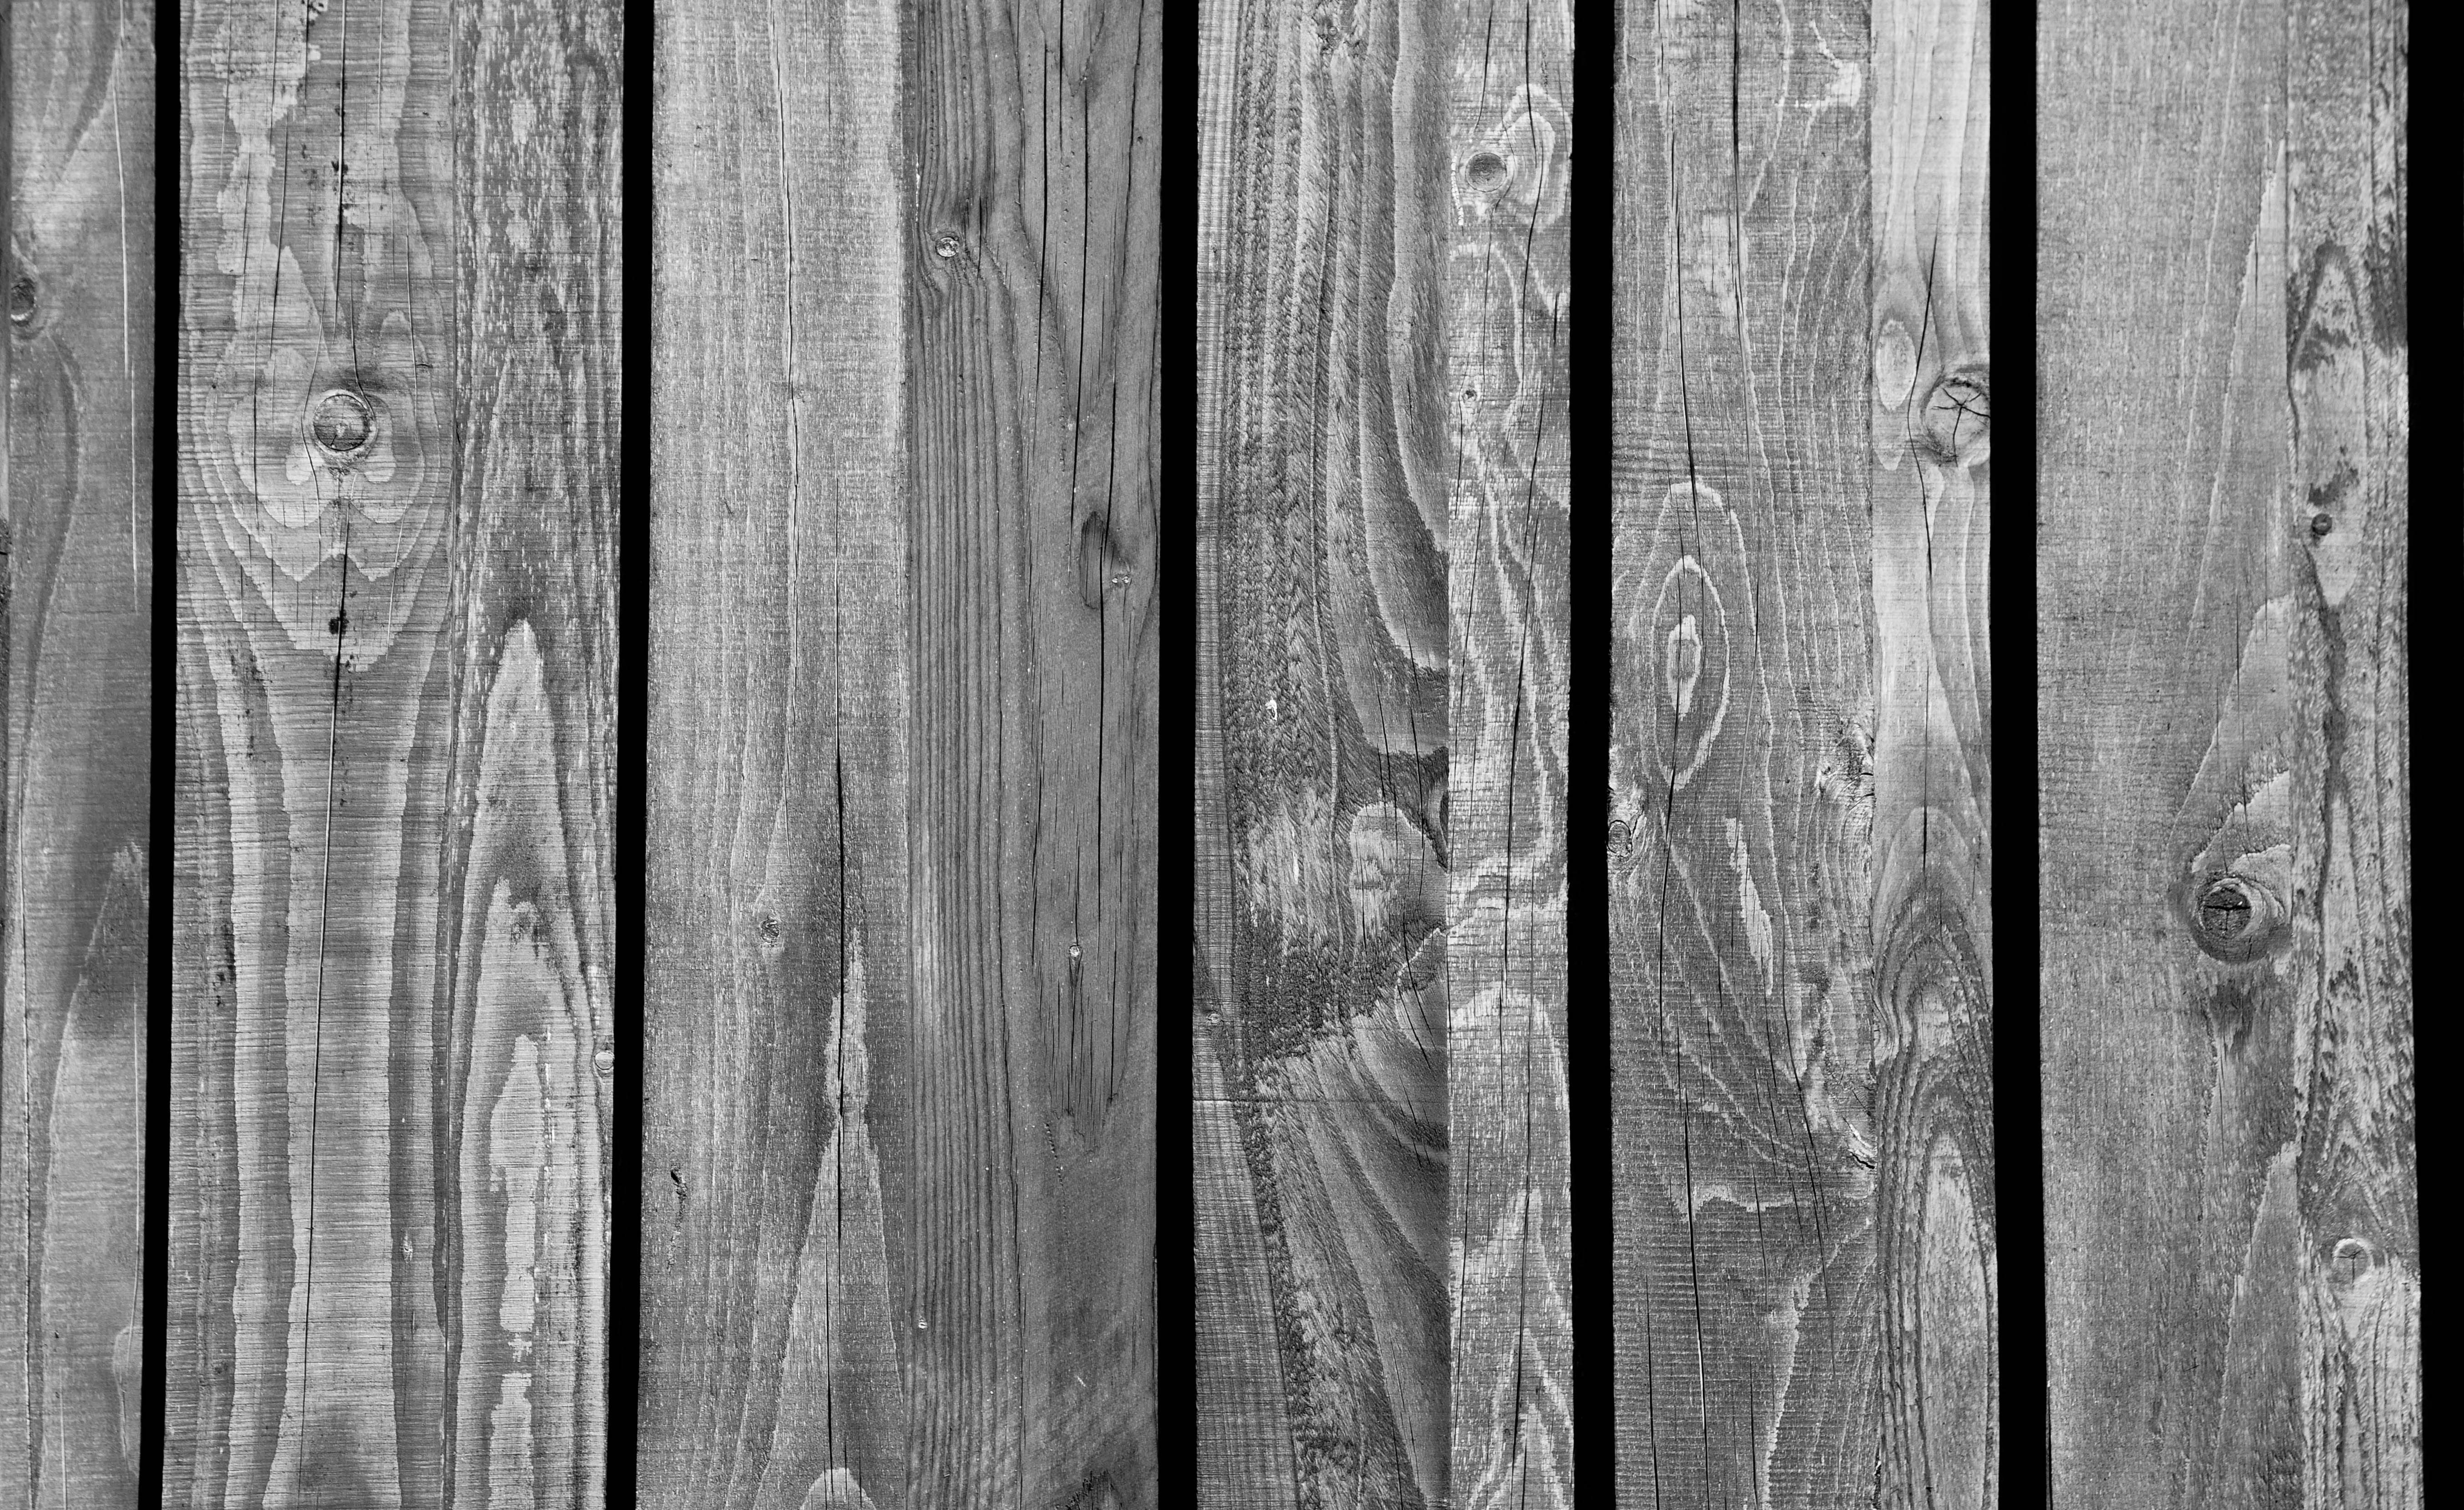
wood, plank, line, pattern, wood stain, black and white, hardwood, lumber, monochrome photography, photography, parallel, siding, monochrome, still life photography